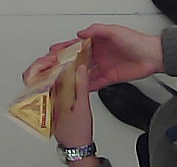
Product: toblerone_white